Gen. William C. Lee House

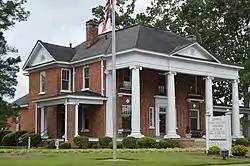
Front and eastern side

Gen. William C. Lee House is a historic home located at Dunn, Harnett County, North Carolina. It was built about 1915, and is a two-story, three-bay, double pile, Classical Revival-style brick veneer mansion with a hipped roof. It has one-story rear wings and features a full facade porch with monumental Tuscan order columns. It was the home of World War II General William C. Lee, whose wife acquired it in 1935. The house contains offices for the Dunn Area Chamber of Commerce and a museum memorial to the General.